Rocky De La Fuente

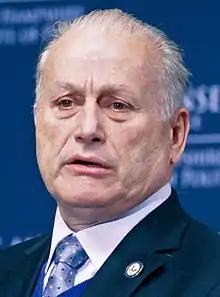
De La Fuente in January 2016

Roque "Rocky" De La Fuente Guerra (born October 10, 1954) is an American businessman who has sought elected office. A perennial candidate, De La Fuente was the Reform Party nominee in the 2016 and 2020 United States presidential elections; he also appeared on his own American Delta Party's presidential ticket in 2016, and on those of the Alliance Party and American Independent Party in 2020.